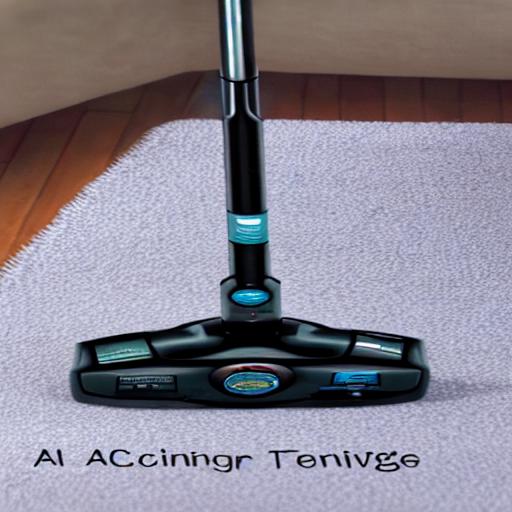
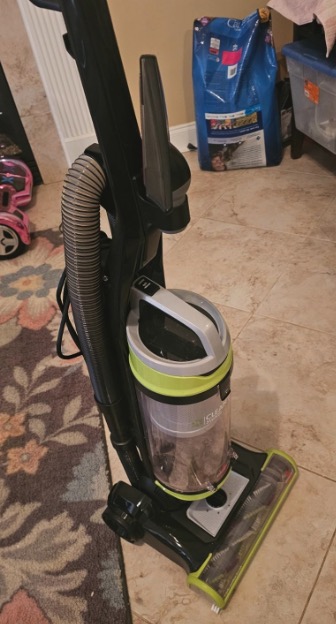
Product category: items_vacuum
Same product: no